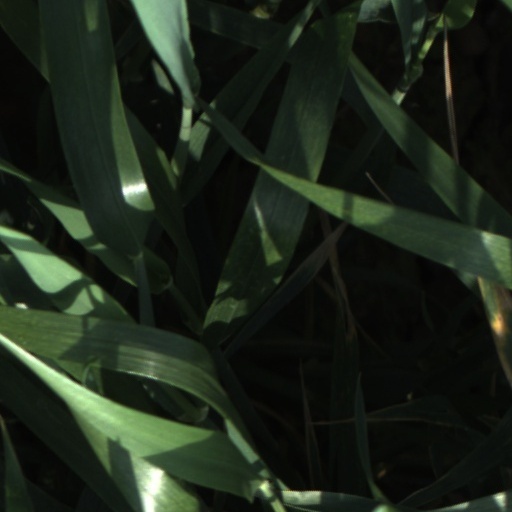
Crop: wheat